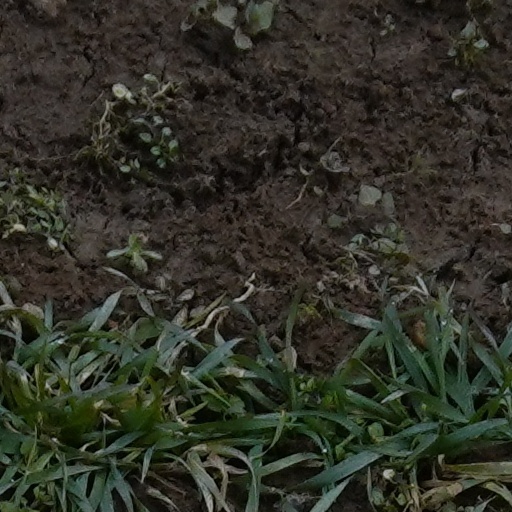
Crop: wheat